Ivan Kolev (general)

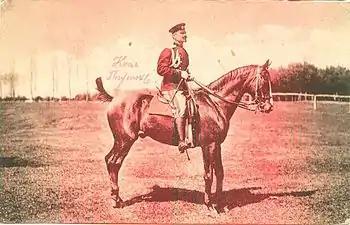
General Kolev and his favorite horse, Pirin.

In November, the cavalry division had to undergo some structural changes ordered by the new commander of the Third Army, General Stefan Nerezov, that were opposed by Kolev. Despite the reduction of its size, however, the division continued fighting in Dobruja and ended the campaign on 4 January 1917 with the capture of Tulcea. By now, however, the general's health had begun to decline and, after a battle journey of 1000 kilometers, he gave up the command of his division on 10 March 1917.